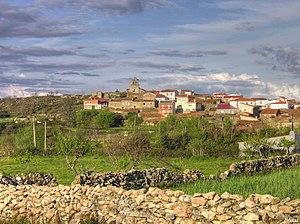
Villarino de los Aires est une commune de la province de Salamanque dans la communauté autonome de Castille-et-León en Espagne.